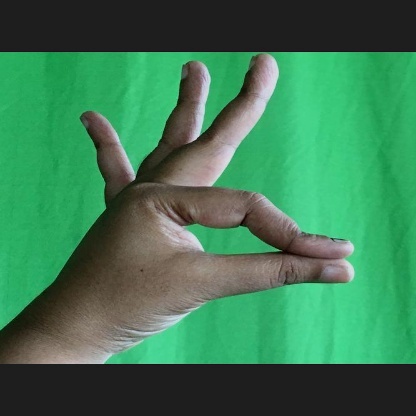
Mudra: Hamsasyam